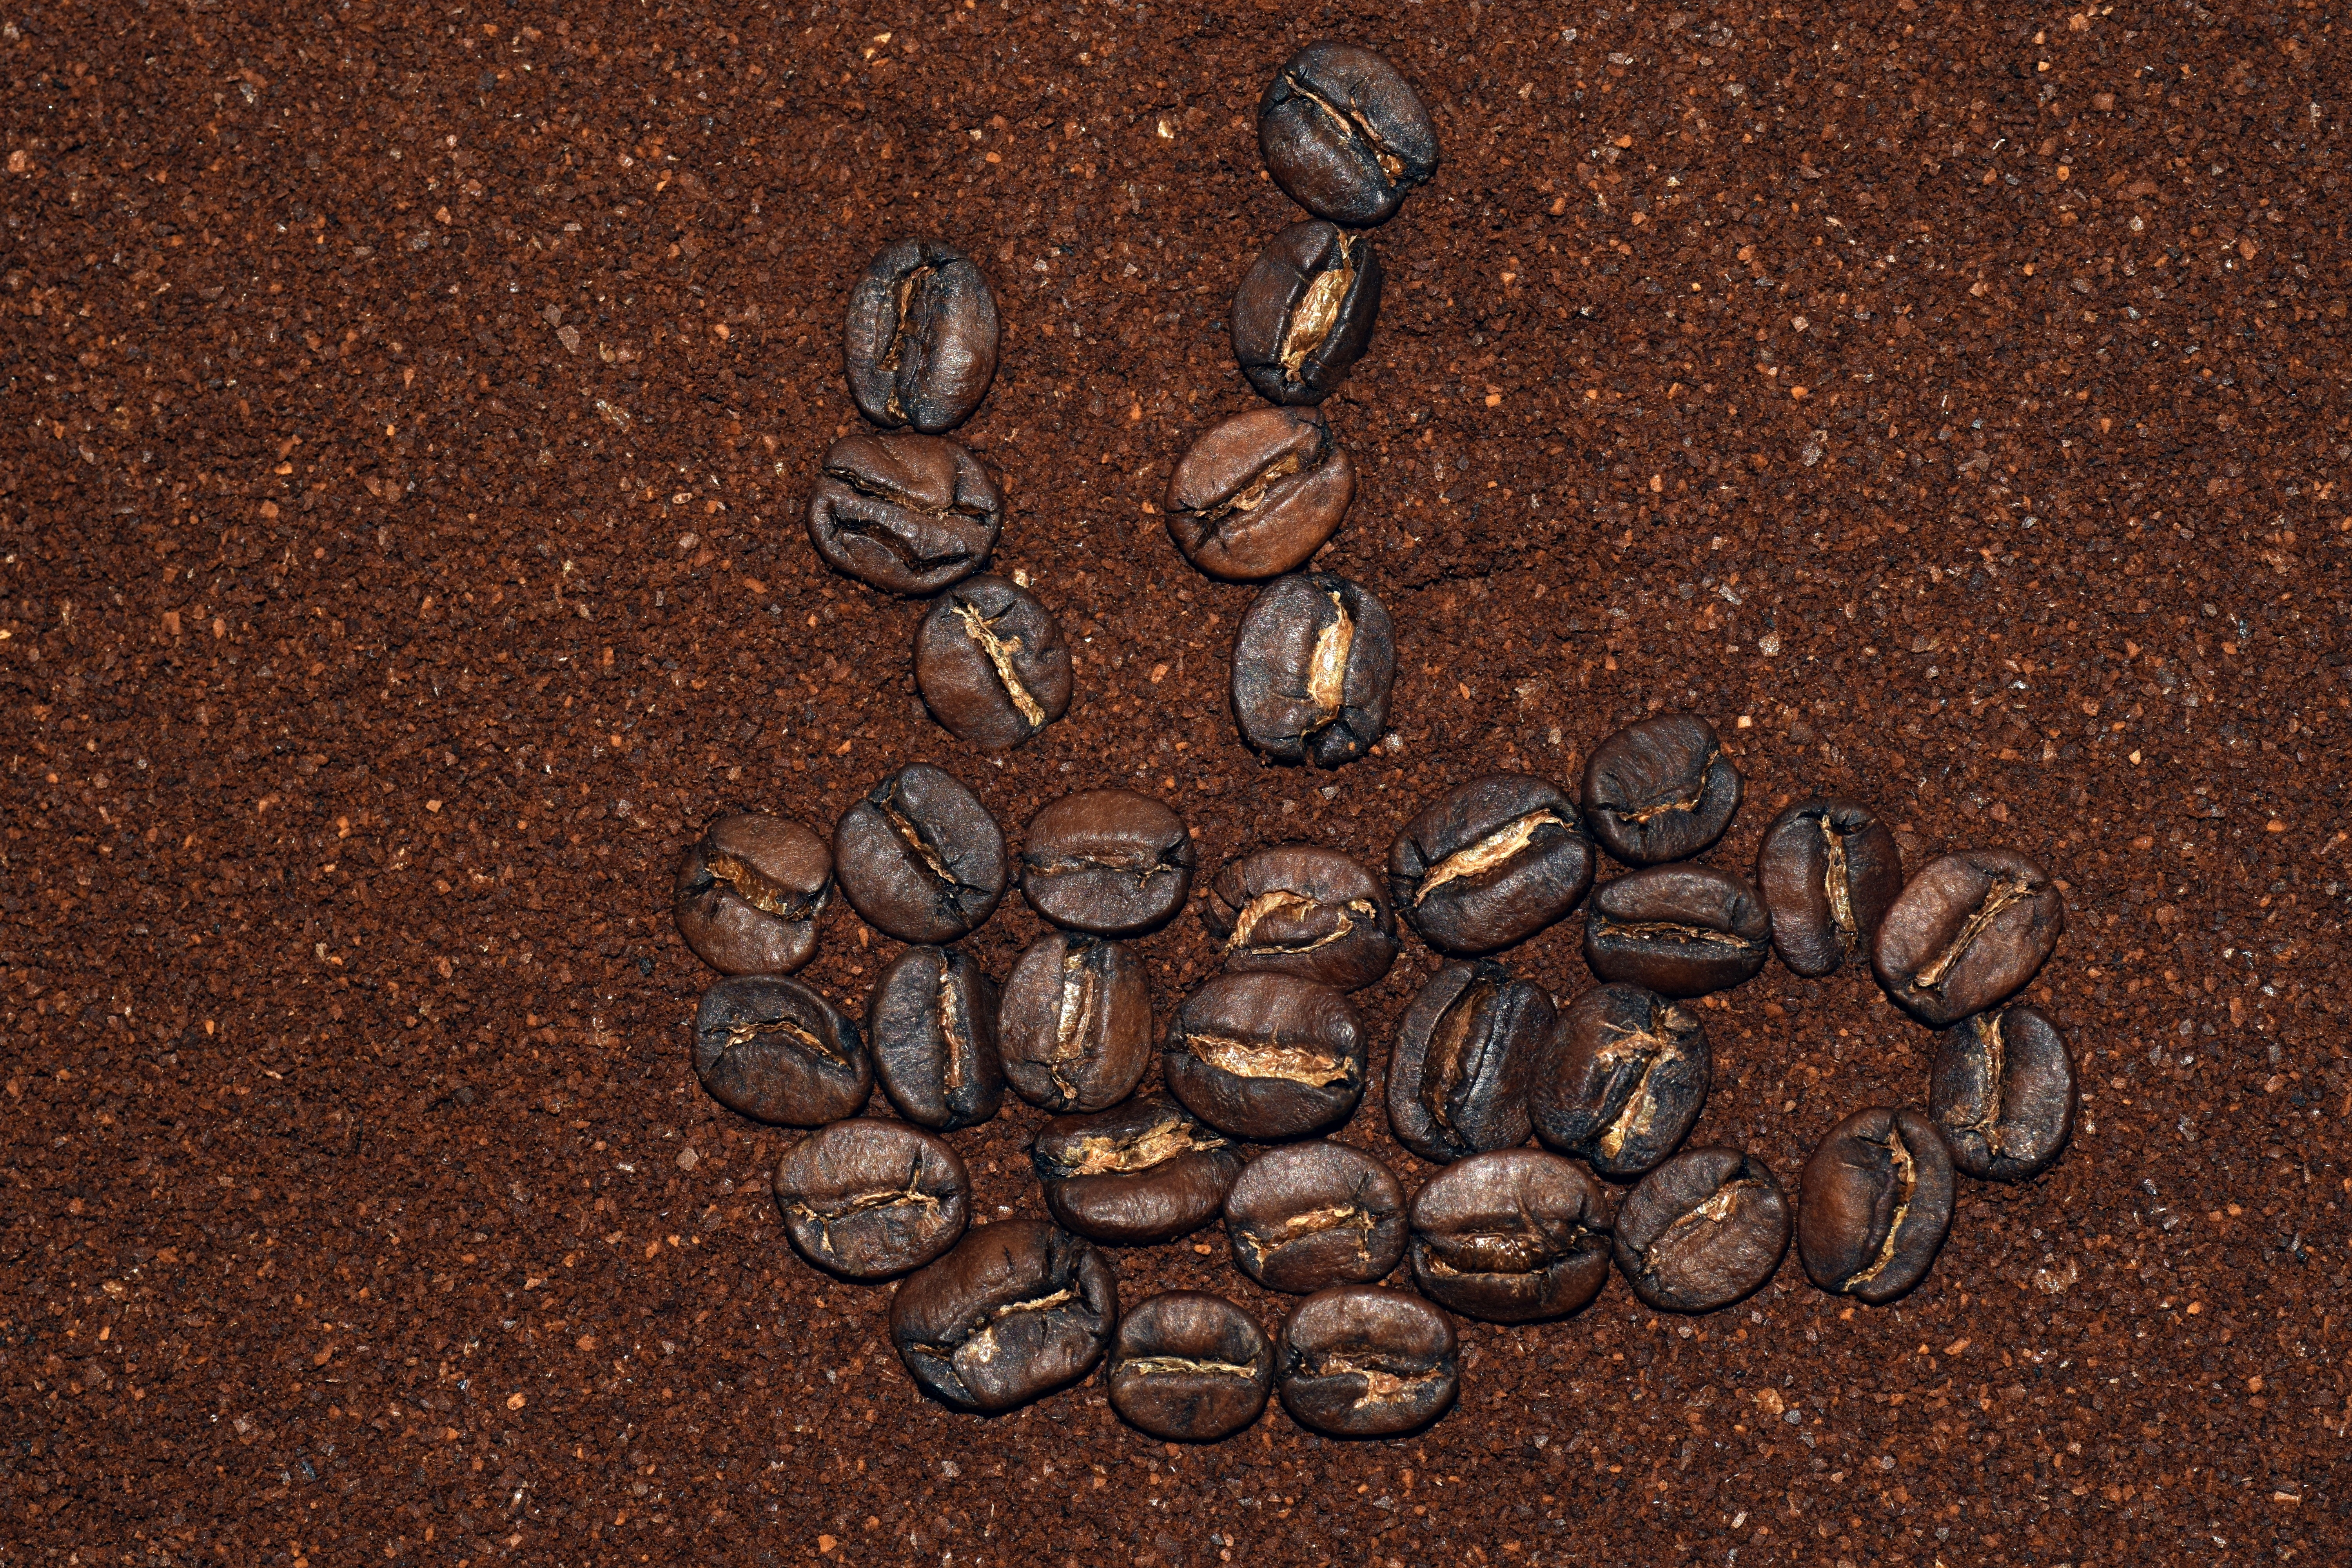
coffee, coffee cup, cafe, beans, drink, benefit from, coffee beans, pattern, coffee flour, stylized, decorative, close, background, aroma, symbol, cup, brown